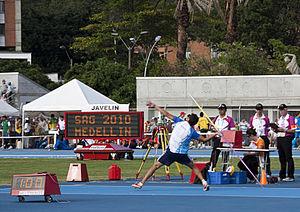
La Colombie, en forme longue la république de Colombie est une république constitutionnelle unitaire comprenant 32 départements. Le pays est situé dans le Nord-Ouest de l'Amérique du Sud ; il est bordé à l'ouest par l'océan Pacifique, au nord-ouest par le Panama, au nord par la mer des Caraïbes, au nord-est par le Venezuela, au sud-est par le Brésil, au sud par le Pérou et au sud-ouest par l'Équateur. La Colombie est le 26ᵉ plus grand pays par sa superficie et le 4ᵉ en Amérique du Sud. Avec plus de 49 millions d'habitants, la Colombie est le 28ᵉ pays le plus peuplé du monde et le 2ᵉ de tous les pays de langue espagnole après le Mexique. La Colombie est une moyenne puissance, la 4ᵉ plus grande économie d'Amérique latine, et la 3ᵉ en Amérique du Sud. La production de café, de fleurs, d'émeraudes, de charbon et de pétrole forme le principal secteur de l'économie colombienne.
Le sport en Colombie fait référence à la pratique du sport en Colombie. Les sports les plus populaires sont notamment le football, le baseball et le cyclisme.